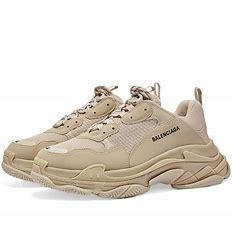
Brand: Balenciaga
Model: Triple S